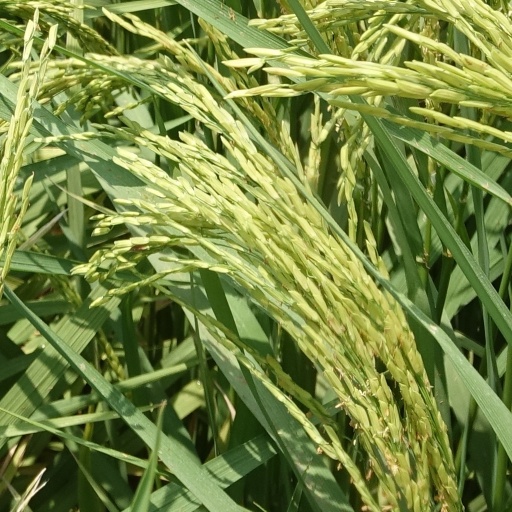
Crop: rice